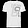
Label: T - shirt / top